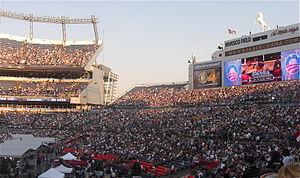
Les Broncos de Denver sont une franchise professionnelle de football américain au sein de la National Football League, basée à Denver dans l'État du Colorado aux États-Unis.